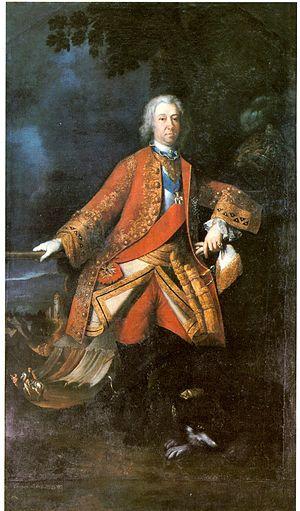
Le duc Eberhard-Louis de Wurtemberg, ou Eberhard X de Wurtemberg, né le 18 septembre 1676 à Stuttgart, décédé le 31 octobre 1733 à Ludwigsburg, fut le quatrième duc de Wurtemberg de 1677 à 1733.